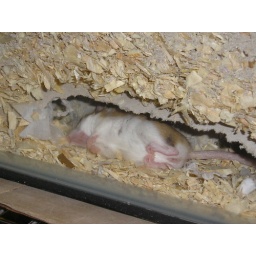
A charming Dipodil asleep in her toilet paper tube.